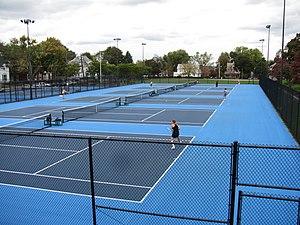
Medford est une ville située dans le comté de Middlesex (Massachusetts), aux États-Unis. Elle est située sur les bords de la Mystic River, cinq miles au nord-ouest du centre de Boston. Medford héberge l'université Tufts. Il y a près de 57 170 habitants.